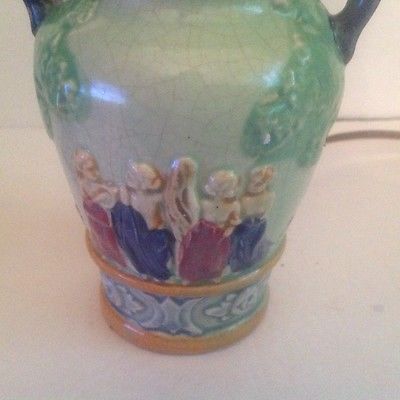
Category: lamp